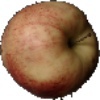
Label: Apple Red 3